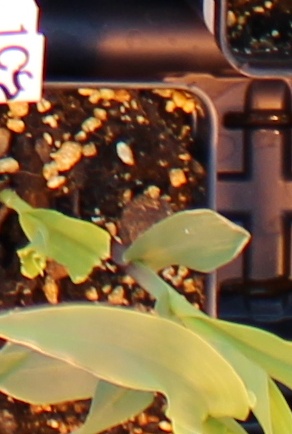
Label: Corn